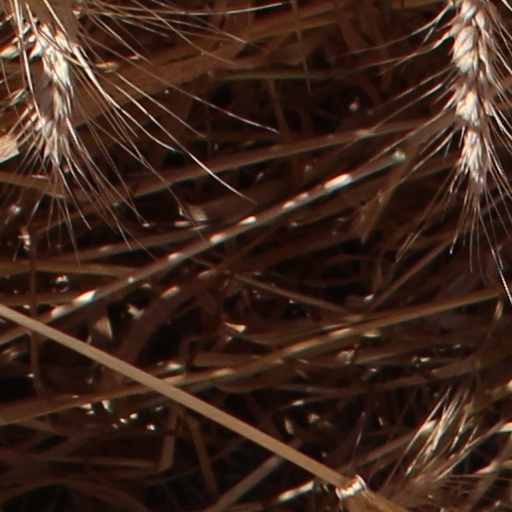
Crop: wheat